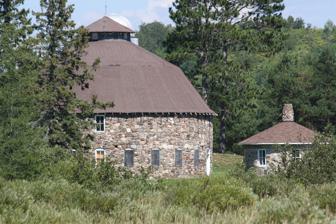
Building: Annala Round Barn
Country: United States of America
Year built: 1921
United States historic place Annala Round Barn U.S. National Register of Historic Places Contributing buildings Show map of Wisconsin Show map of the United States Nearest city Hurley, Wisconsin Coordinates 46°25′5″N 90°9′41″W / 46.41806°N 90.16139°W / 46.41806; -90.16139 Area 0.2 acres (0.081 ha) Built 1921 Built by Annala, Matthew NRHP reference No. 79000085 Added to NRHP August 27, 1979 The Annala Round Barn near Hurley, Wisconsin , United States, is a round barn that was built in 1921 according to the NRIS database.  It was listed on the National Register of Historic Places in 1979.  The listing included two contributing buildings . According to another source, it was built in 1917 by Finnish stonemason Matt Annala. It is asserted to be the "only barn in Wisconsin entirely made of massive field stones." References Wikimedia Commons has media related to Annala Round Barn .